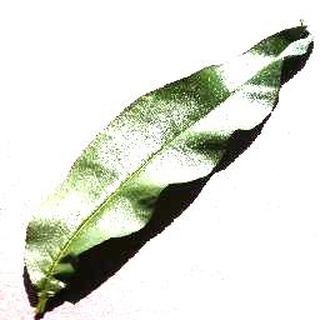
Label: healthy_peach